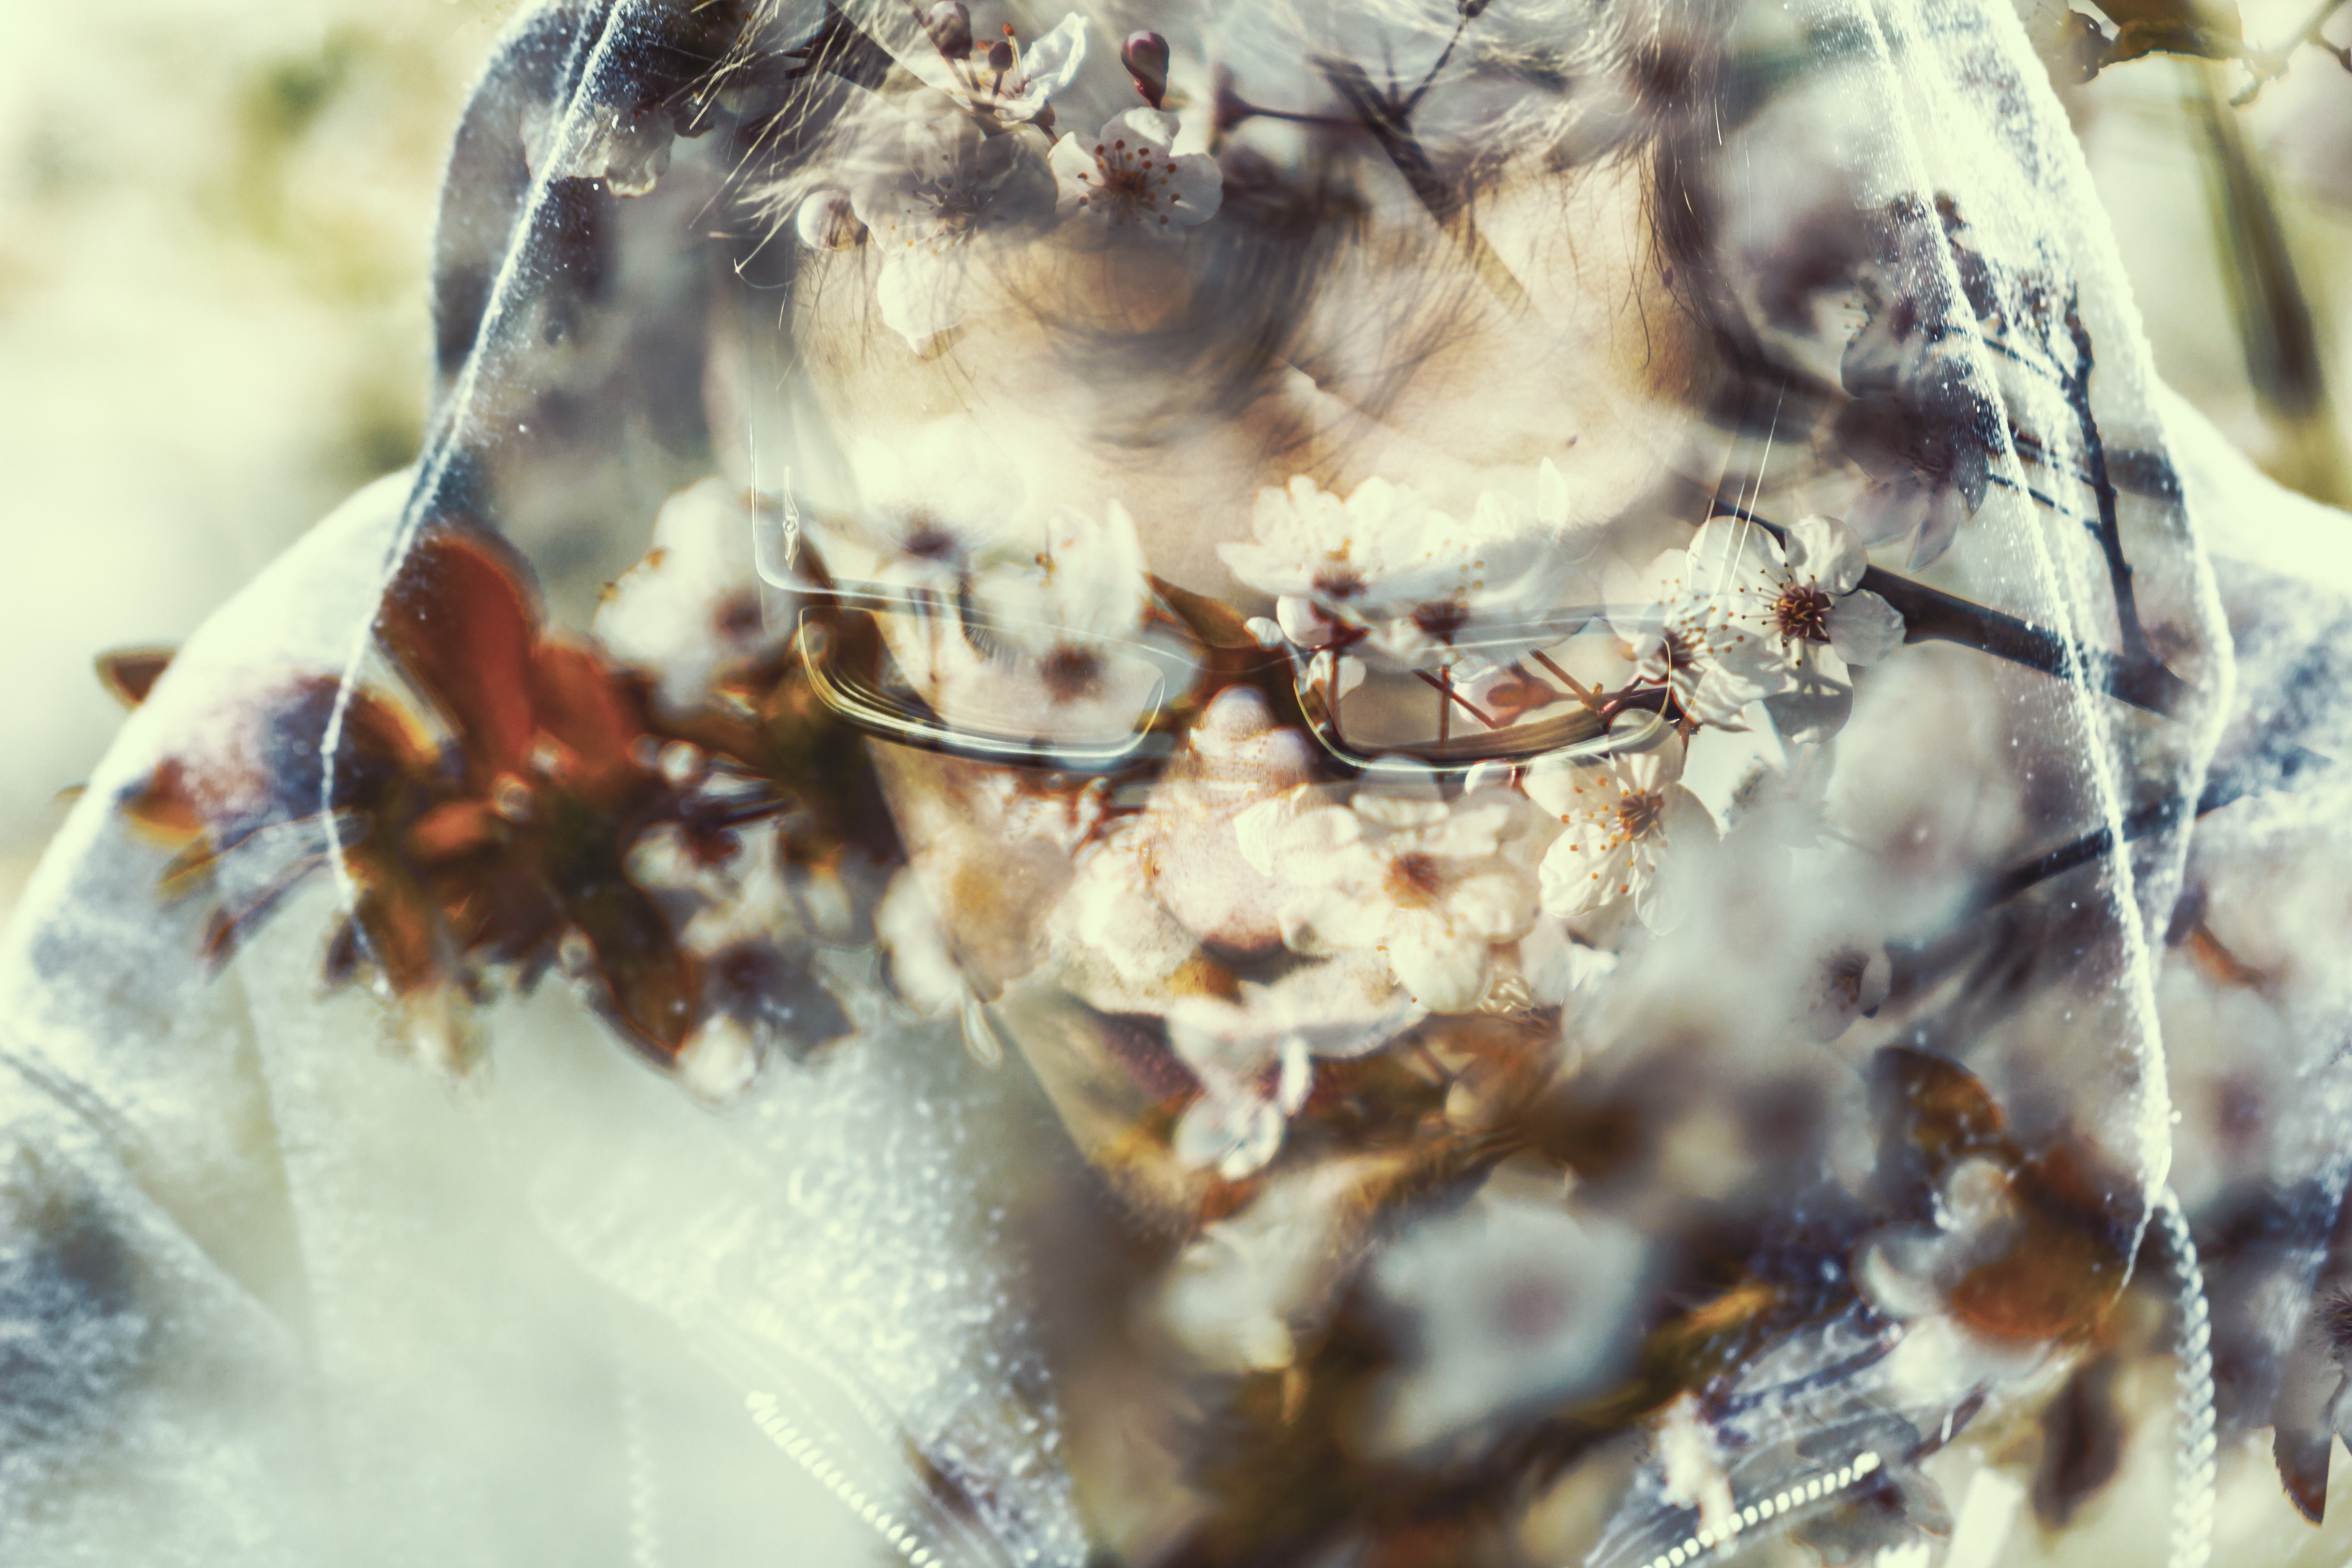
nature, blossom, person, photography, flower, summer, floral, portrait, young, spring, insect, romantic, garden, fauna, invertebrate, close up, face, happy, bright, macro photography, membrane winged insect